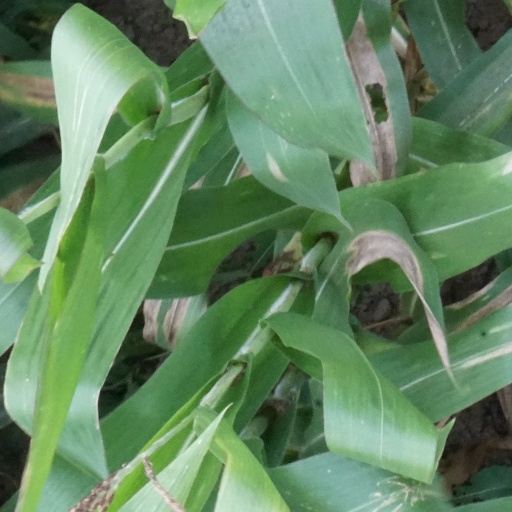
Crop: maize; corn